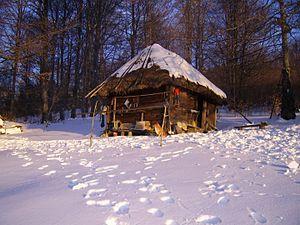
Le mont Radočelo est une montagne du sud-ouest de la Serbie. Son point culminant, le pic de Krivača, s'élève à une altitude de 1 643 m.